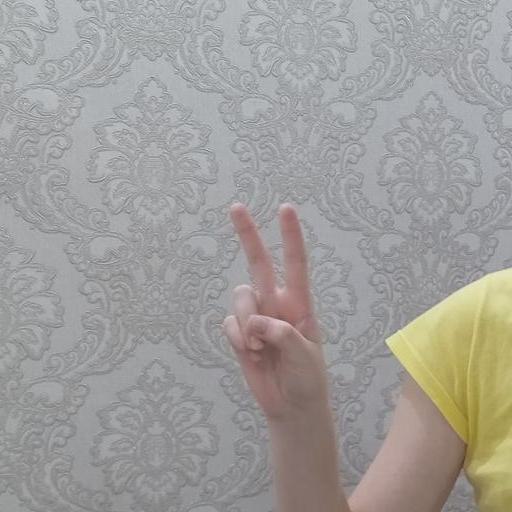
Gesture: peace